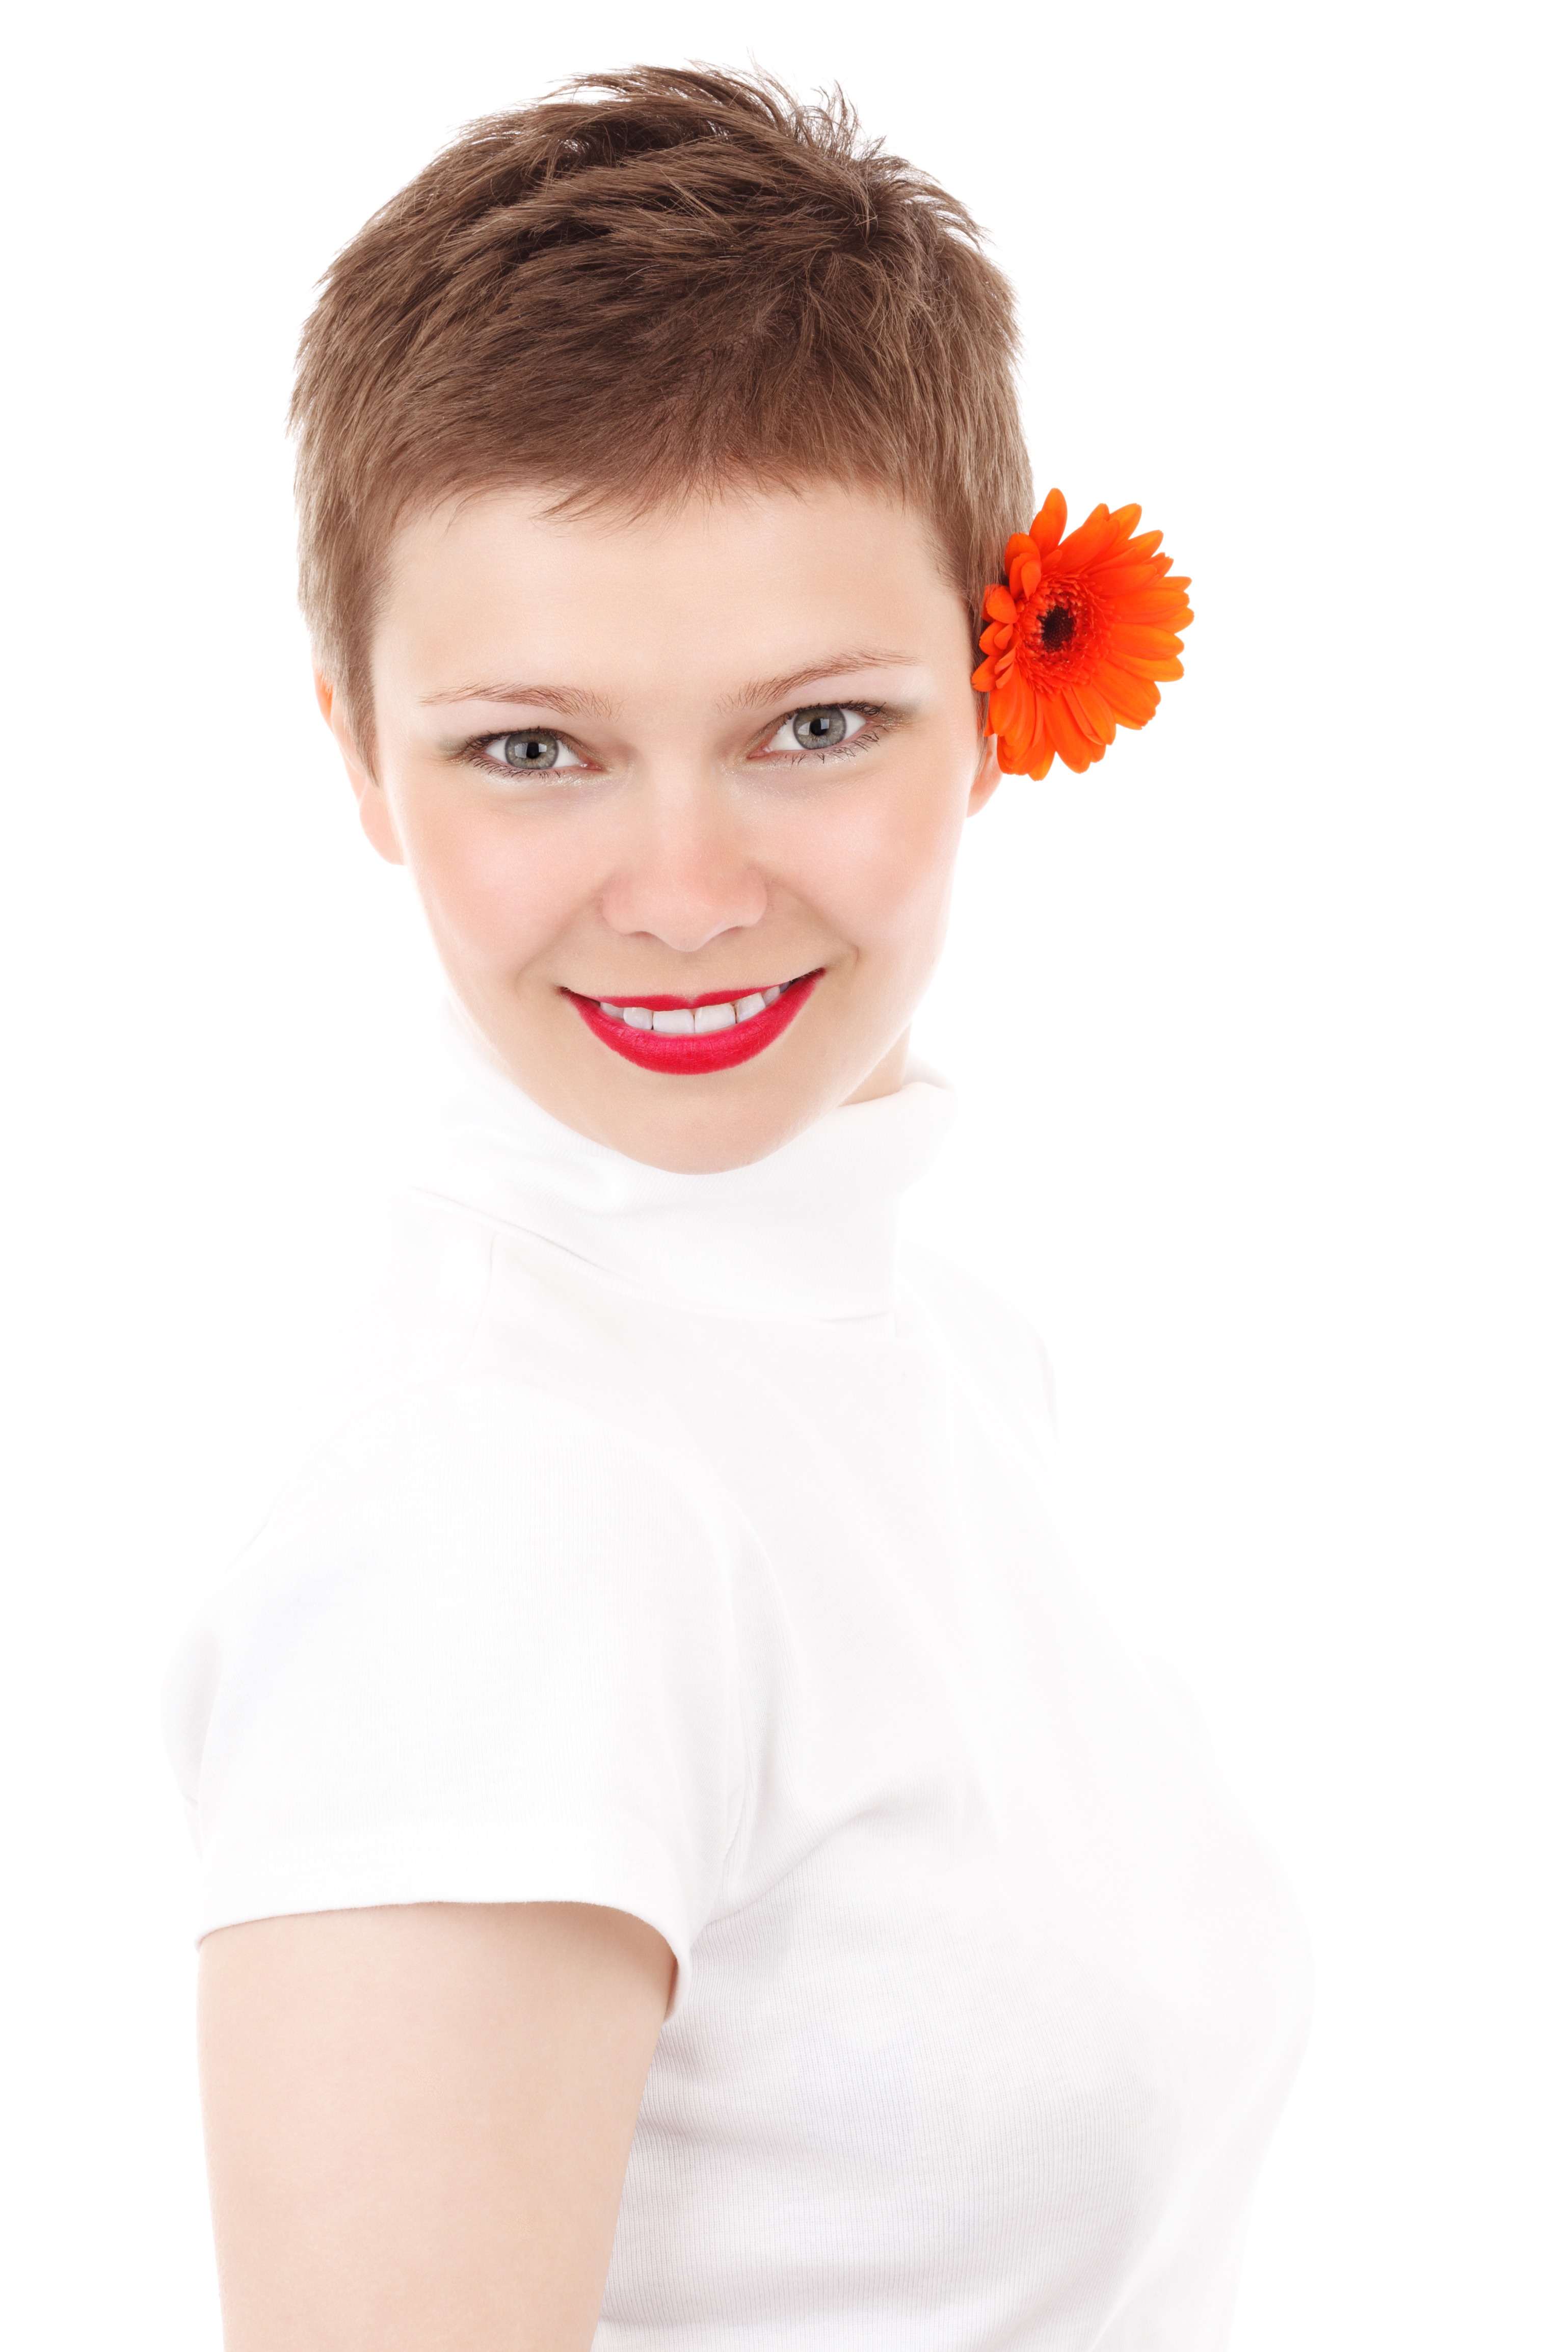
hand, girl, woman, hair, flower, female, portrait, young, finger, spring, fresh, romantic, child, fashion, clothing, ear, lady, lip, hairstyle, smile, mouth, flowers, face, nose, neck, toddler, head, beauty, beautiful, adult, sleeve